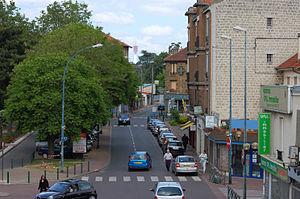
La Place de la gare de Sucy-en-Brie.